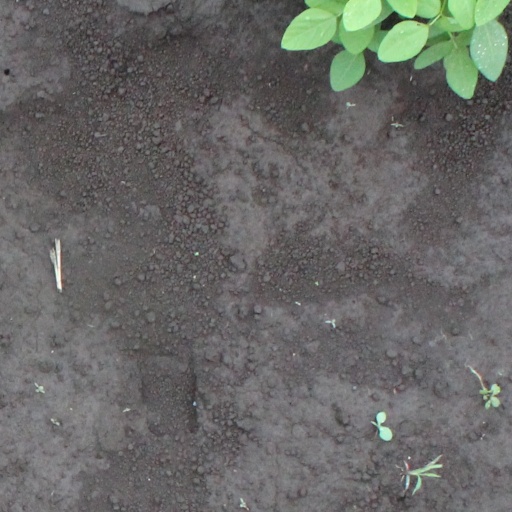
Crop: soybean